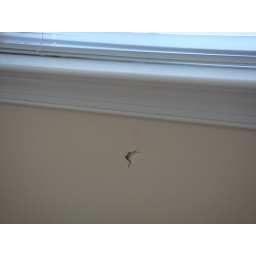
First floor underneath window